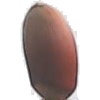
Label: images